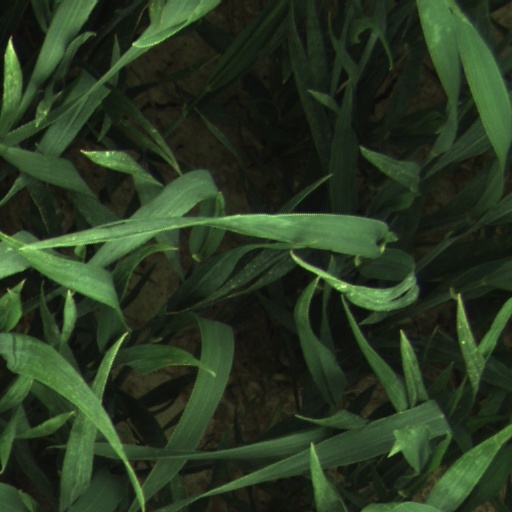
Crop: wheat